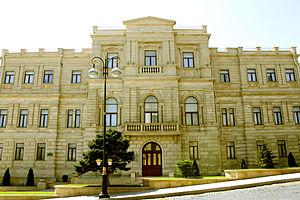
Le musée national d’art d’Azerbaïdjan est l’un des plus grands musées d’art d'Azerbaïdjan. Dix-sept mille objets y sont stockés. Le musée est fondé en 1936 et depuis 1943, il porte le nom de Roustam Moustafaïev, l’un des fondateurs de l’art décoratif théâtral en Azerbaïdjan. Le musée est installé dans deux bâtiments : l'ancien palais De Bourr et l'ancien lycée féminin Marie, construits à la fin du XIXᵉ siècle à Bakou. Le musée contient des œuvres d’art couvrant les différentes périodes de l’art de l’Orient ancien et d’Azerbaïdjan, de Russie et d’Europe occidentale. Les œuvres d'art de valeur de la collection du musée ont été exposées au Canada, à Cuba, en Syrie, en France, en Tchécoslovaquie, en Algérie, en Irak et dans d'autres pays.